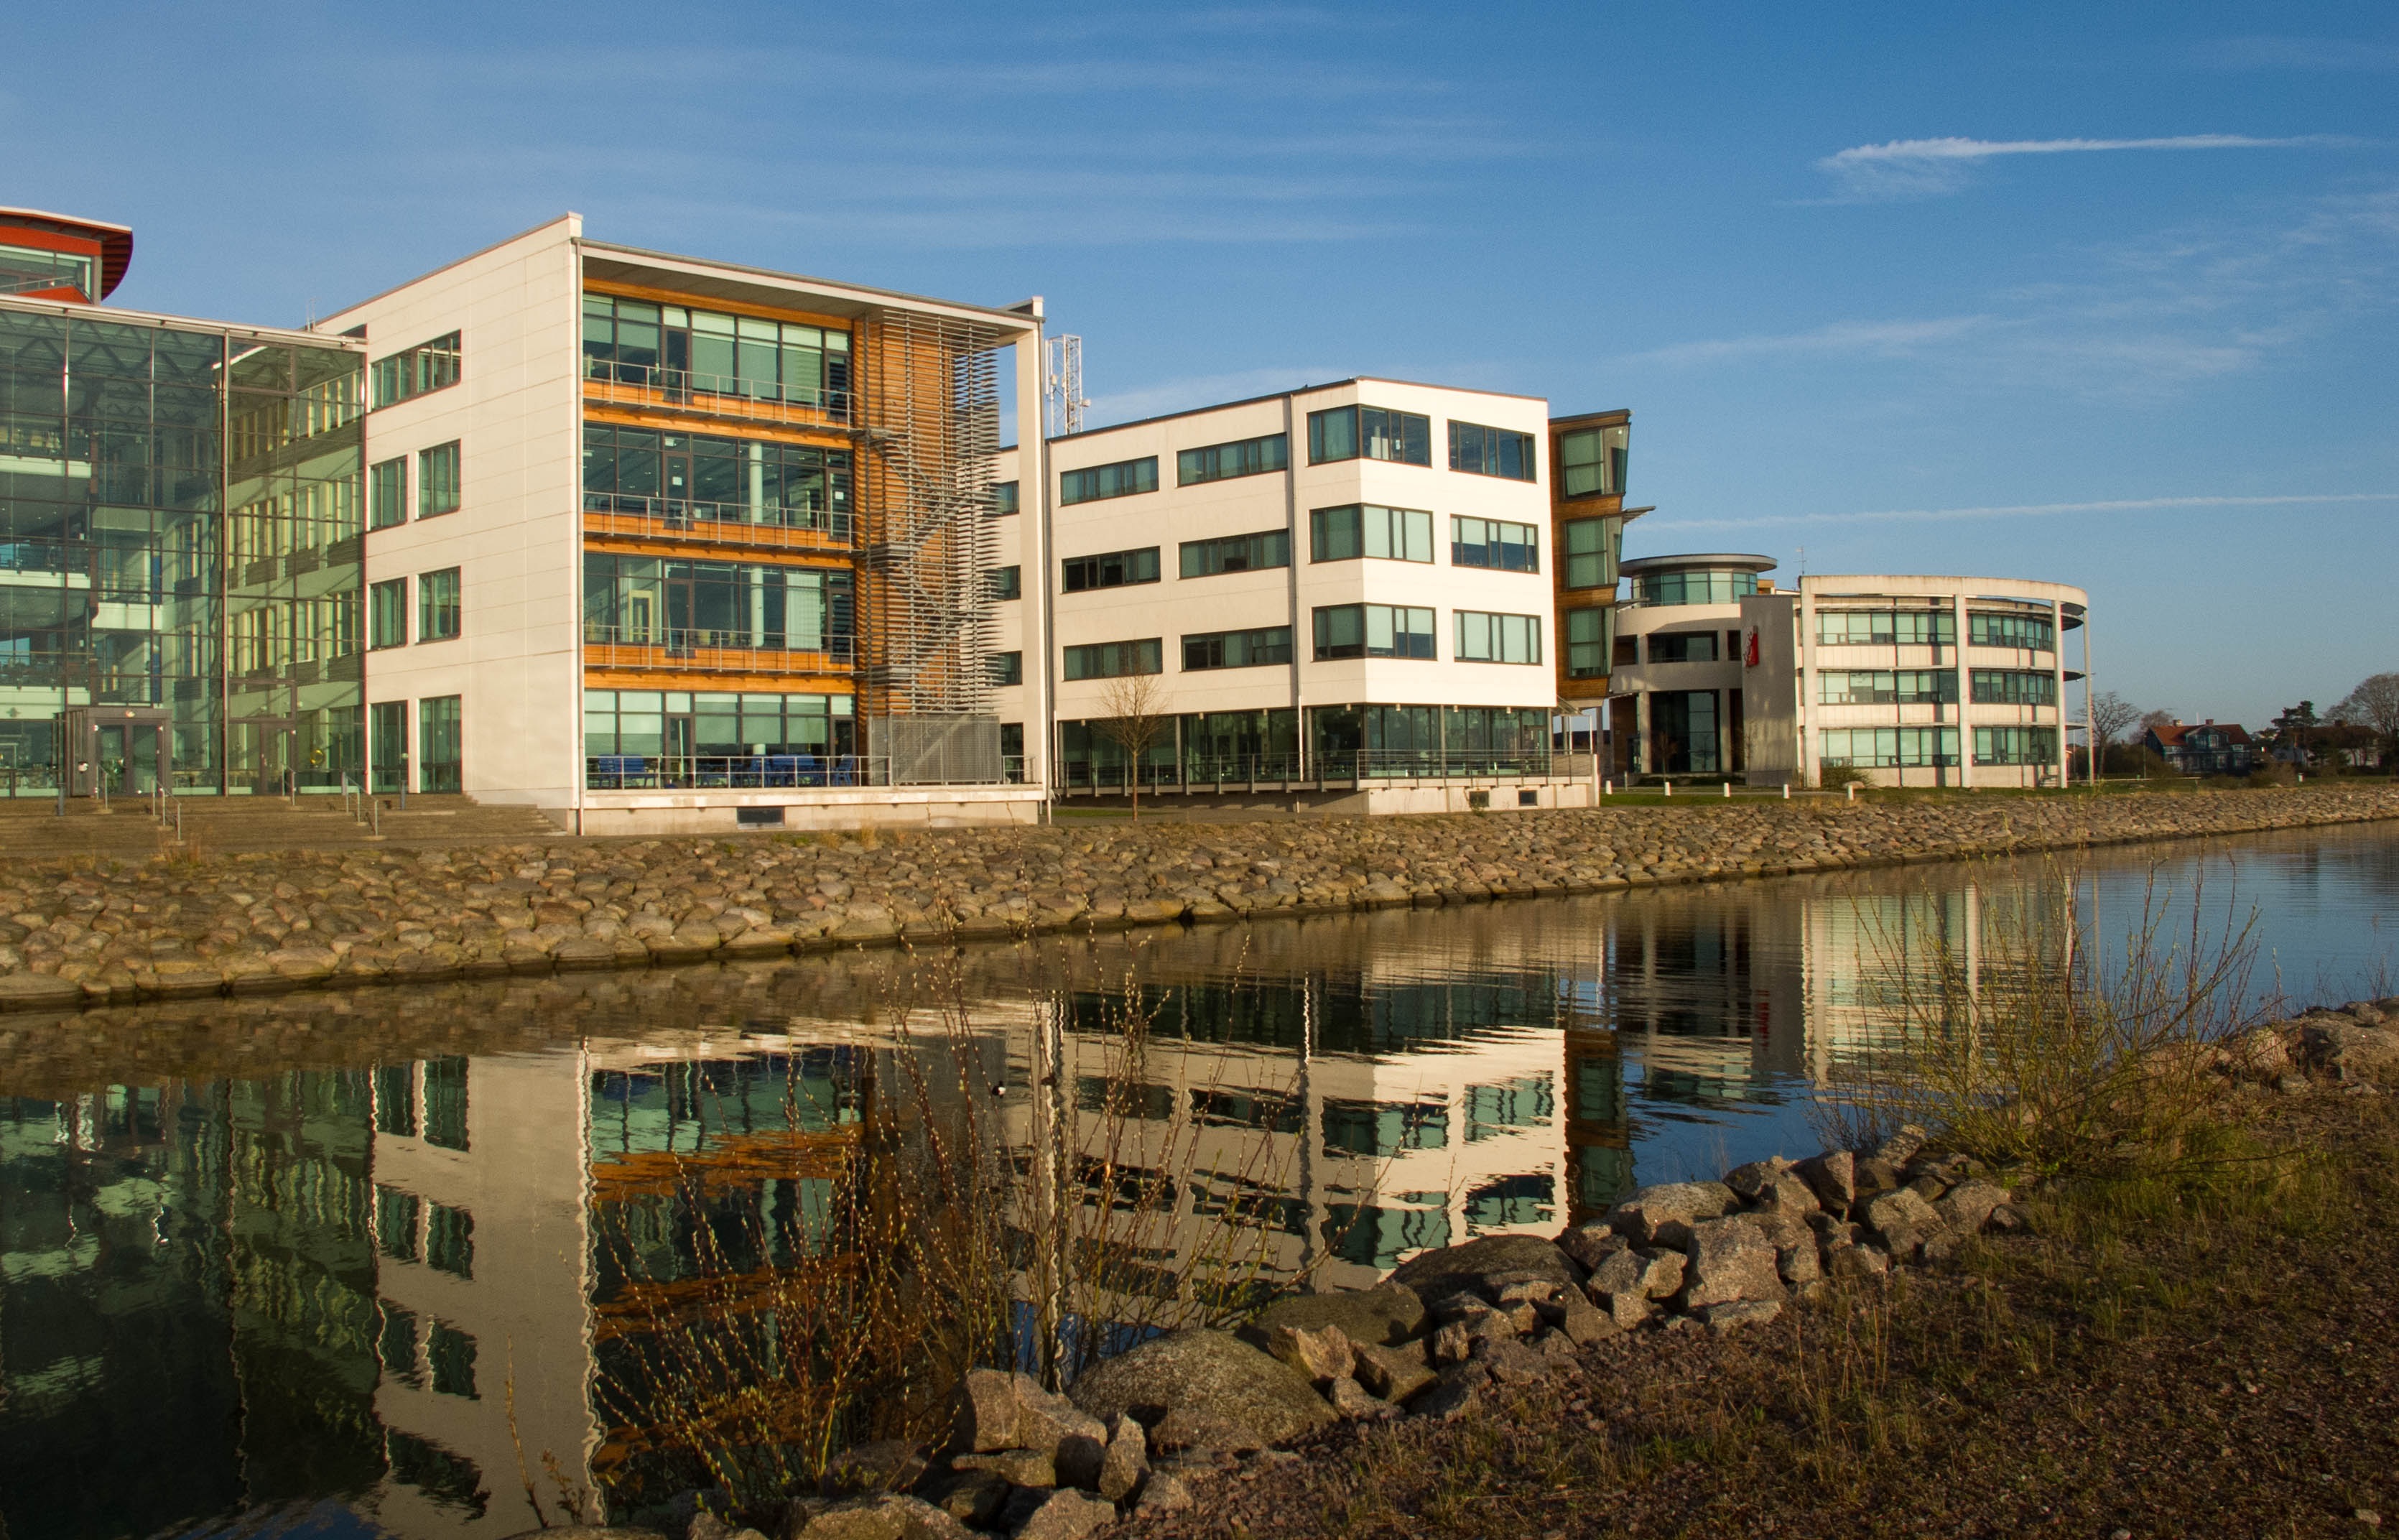
beach, sea, water, architecture, wave, cityscape, downtown, tranquility, reflection, property, apartment, squid, waterway, tower block, sweden, estate, condominium, neighbourhood, urban area, residential area